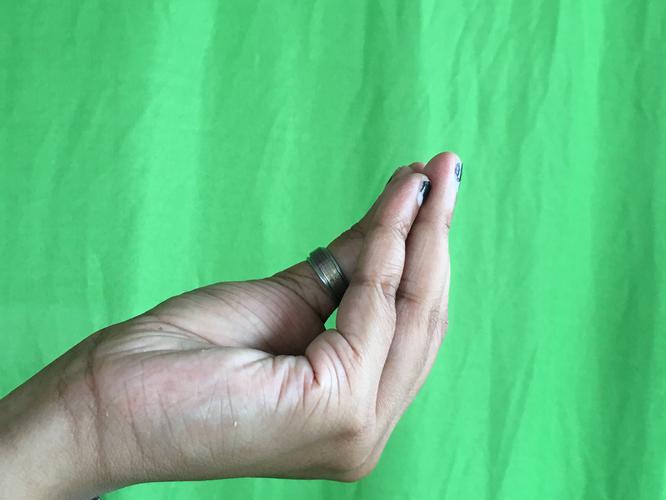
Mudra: Mukulam
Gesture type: single_hand